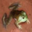
Label: frog